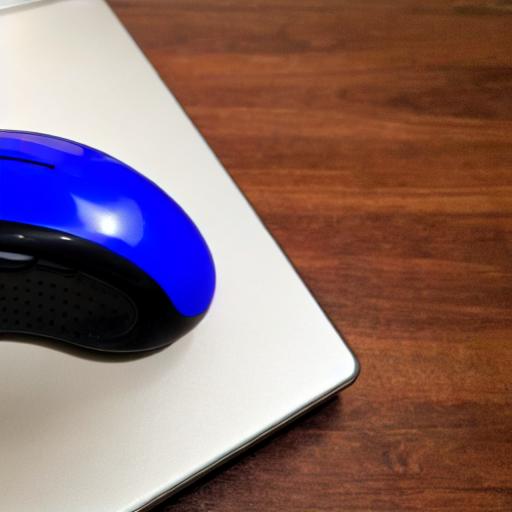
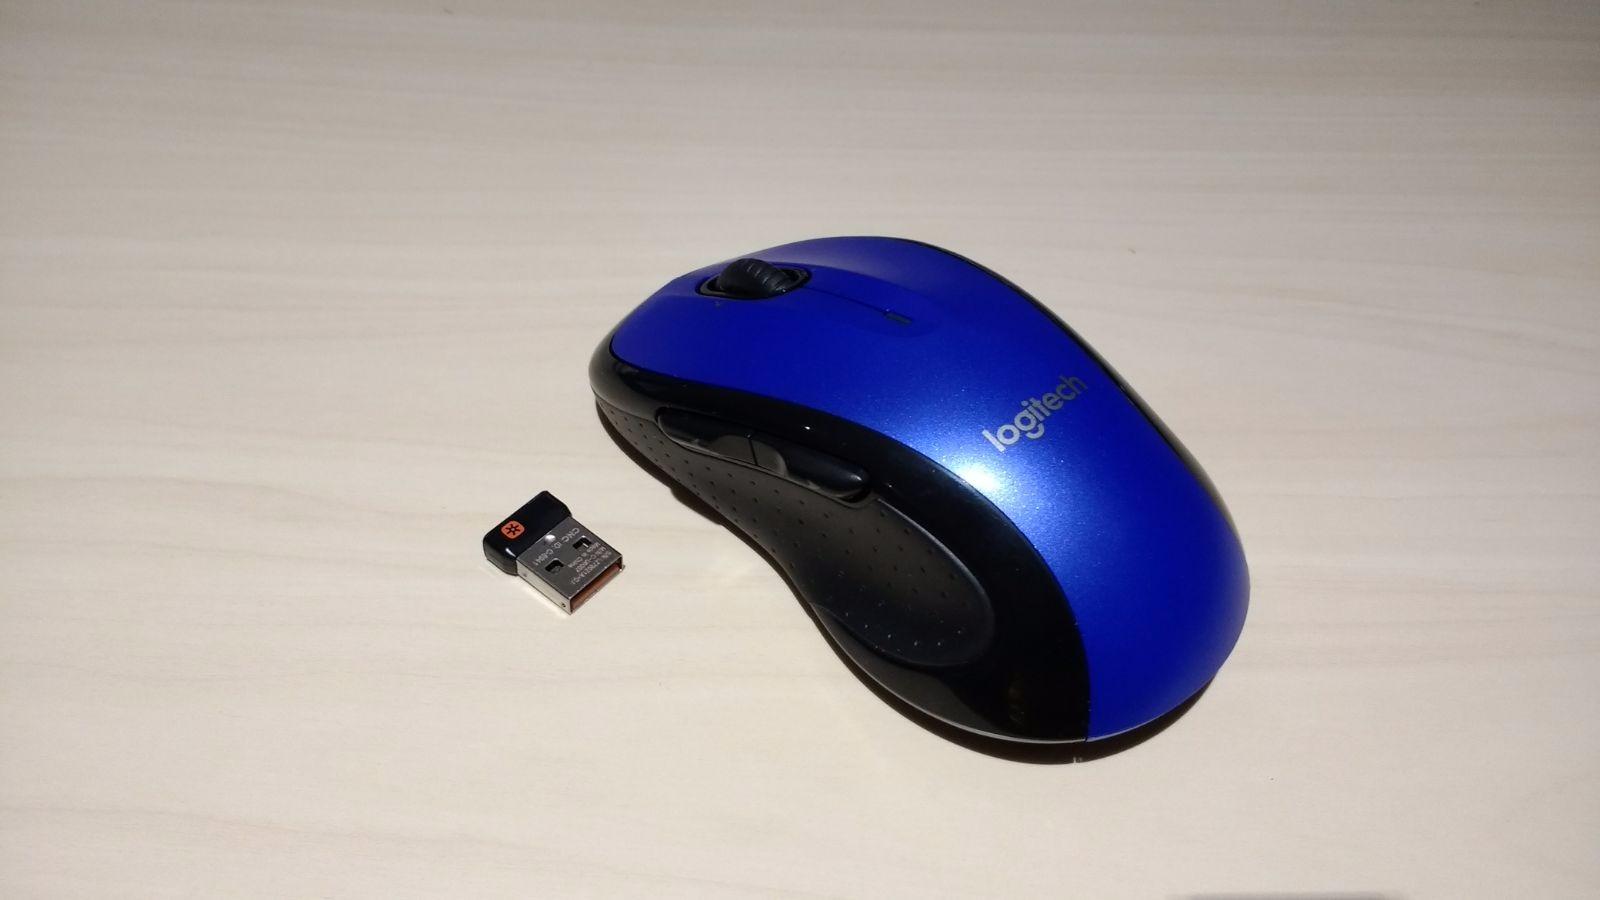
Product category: mouse
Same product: no